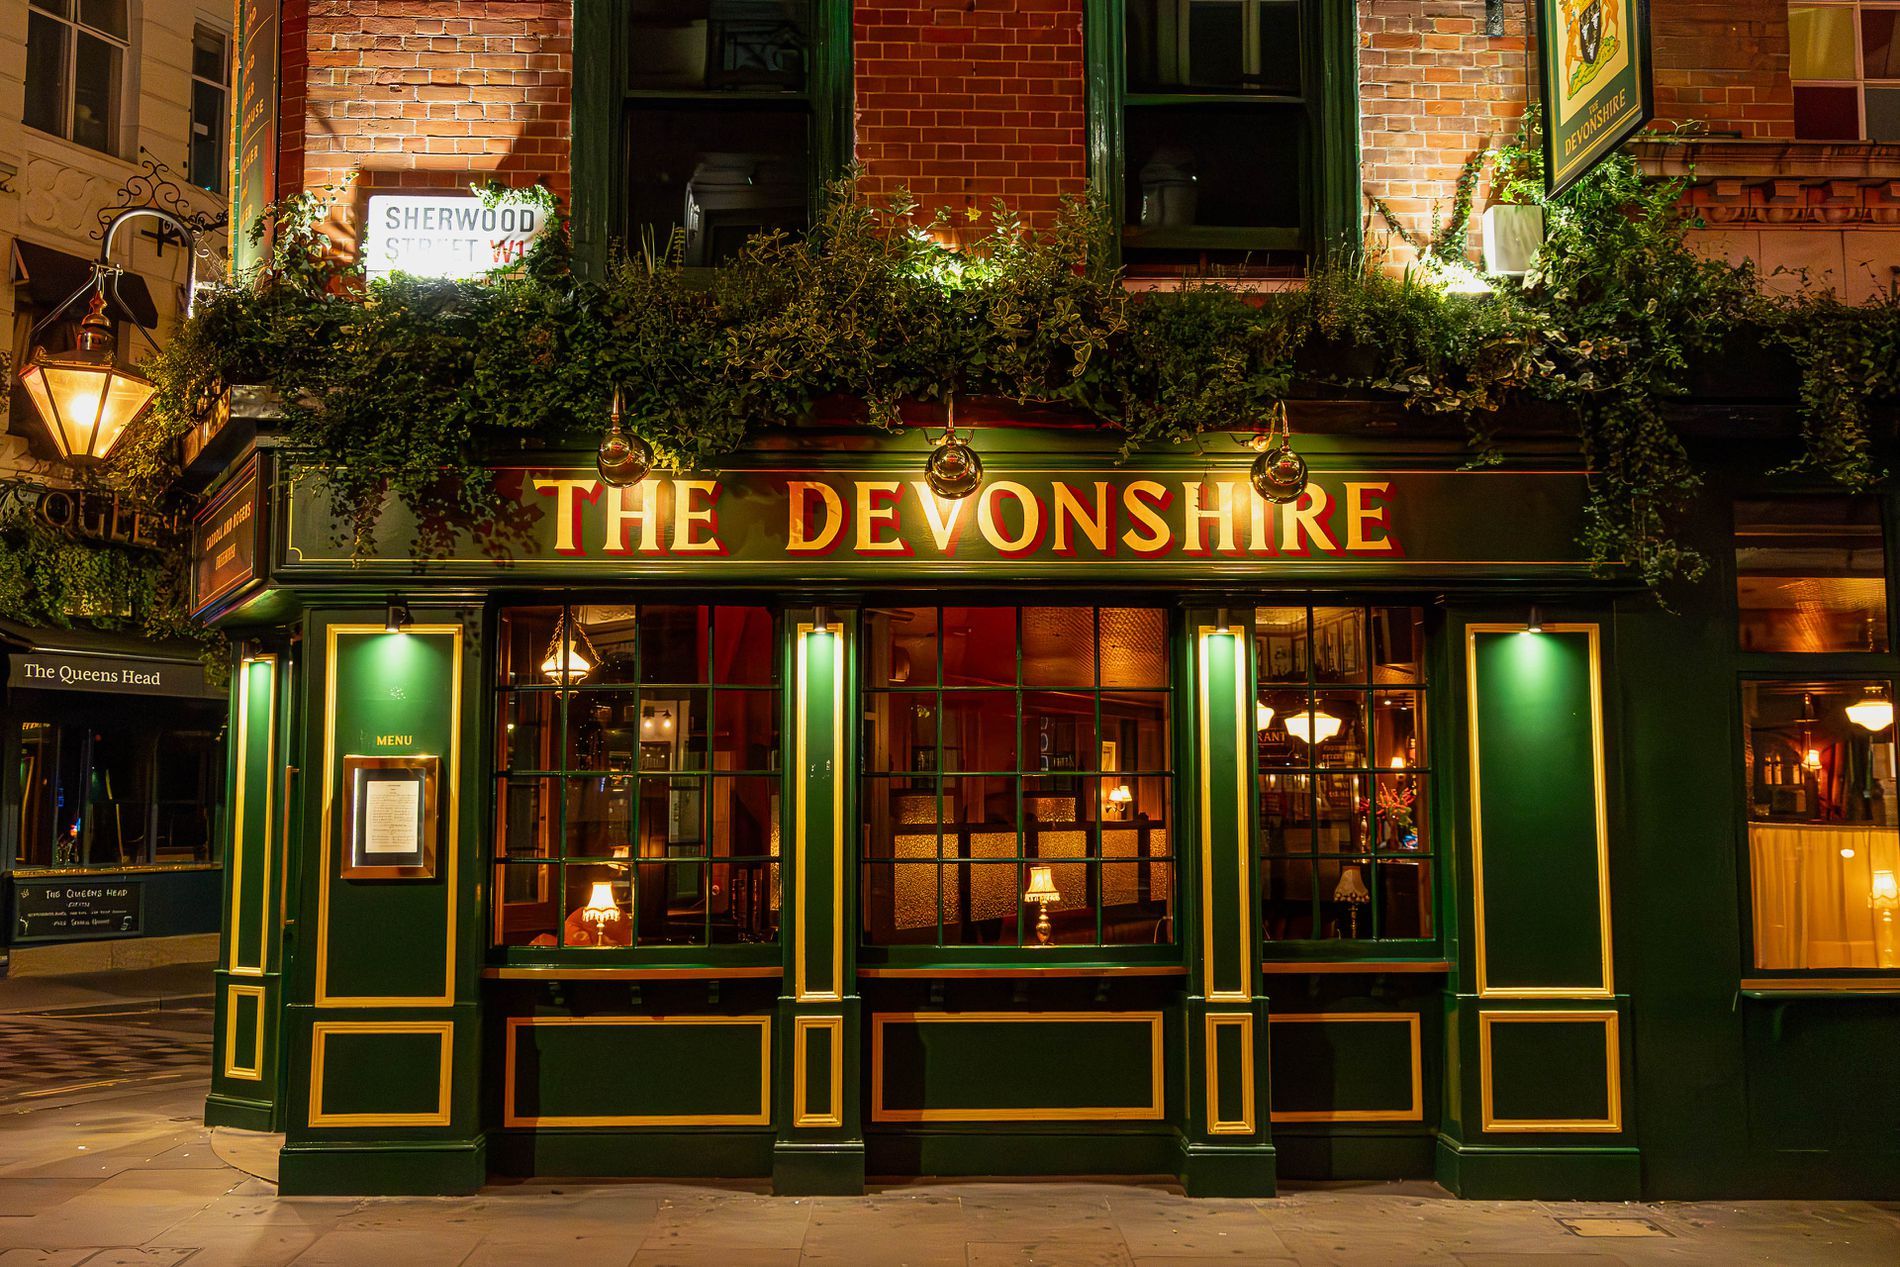
The Devonshire restaurant
The Devonshire restaurant is in a building with plants on top of it and lamps lighting its front side, and another building is in the background in the city.
A landscape photo captured from a point-of-view angle of the Devonshire restaurant in a building in the city at night with a multicolor color palette for the scene. It inspires elegance and fancy feelings
Labels: Cafe, Indoors, Restaurant, Urban, Pub, City, Neighborhood, Architecture, Building, Hotel, Shop, Lamp, Brick, Door, Cafeteria, Lighting, Road, Street, Deli, Book, Bookstore, Publication, Factory, Plant, Potted Plant, Path, Walkway
Camera: Canon Canon EOS R8
Lens: RF24-105mm F4 L IS USM, Canon RF24-105mm F4 L IS USM
Aperture: F7.1
Exposure: 1/160 sec
ISO: 20000
Focal length: 33.0 mm